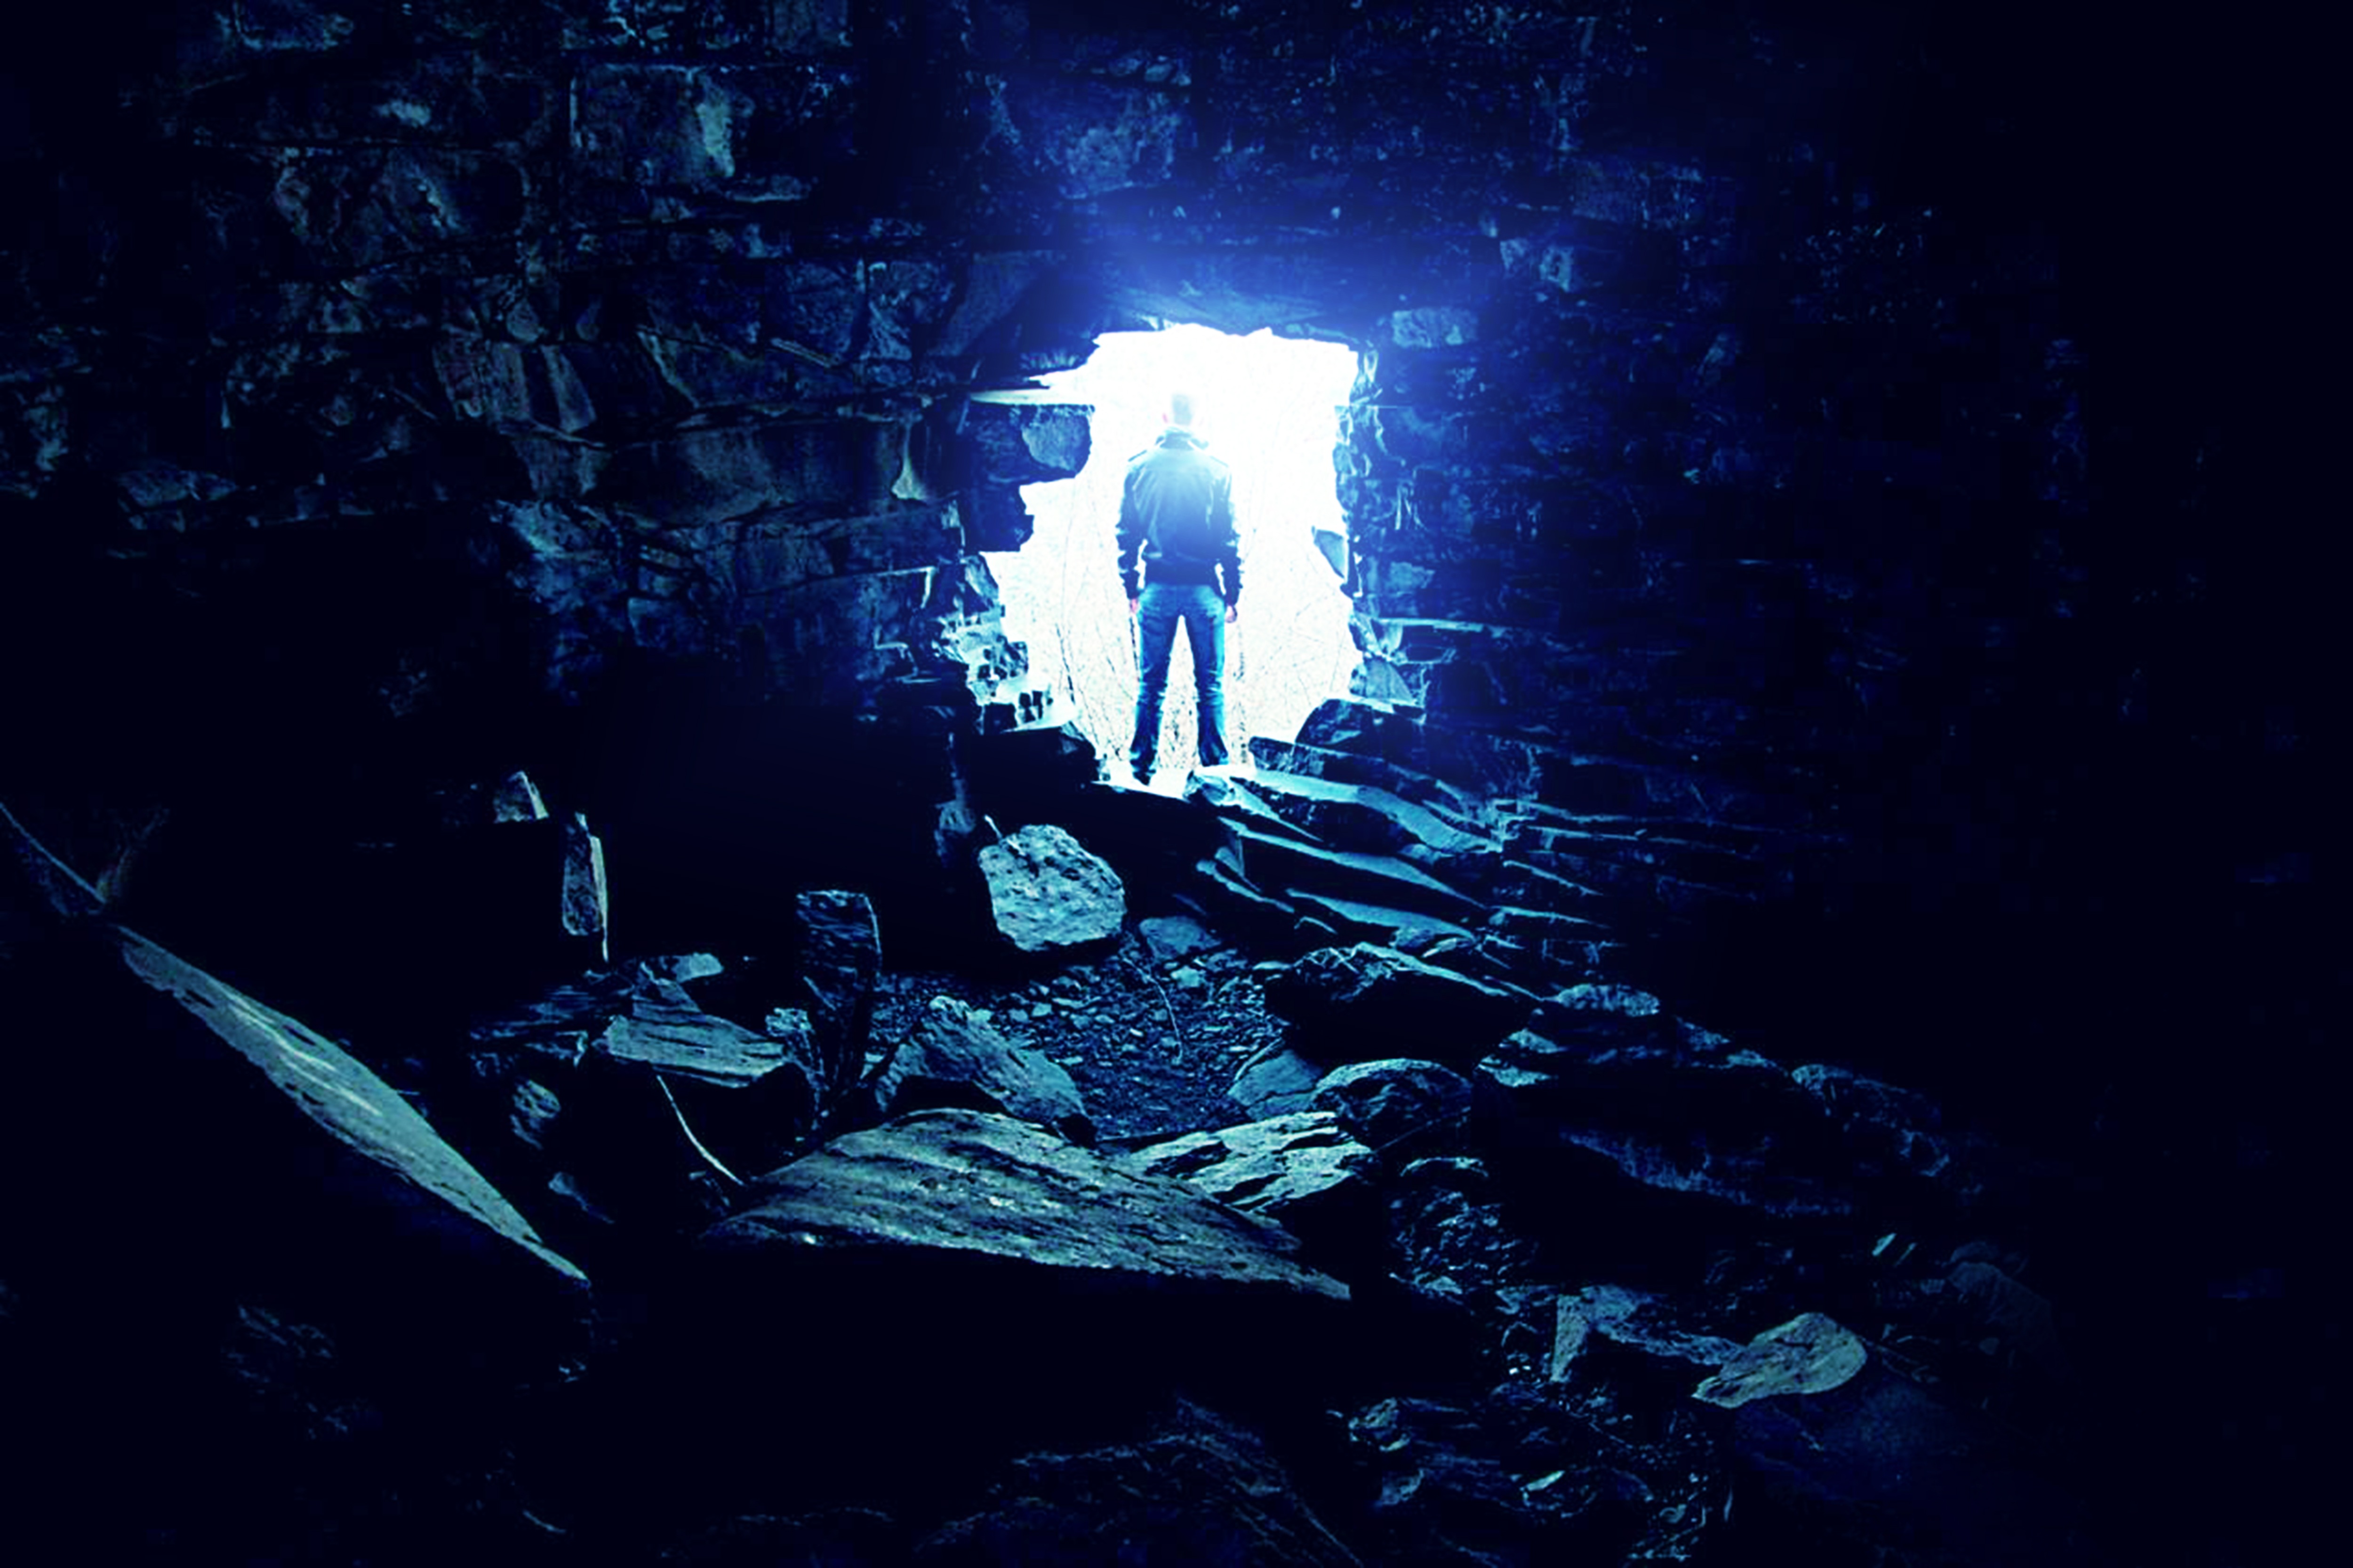
man, light, night, tunnel, solitude, underwater, darkness, rocks, screenshot, only, computer wallpaper